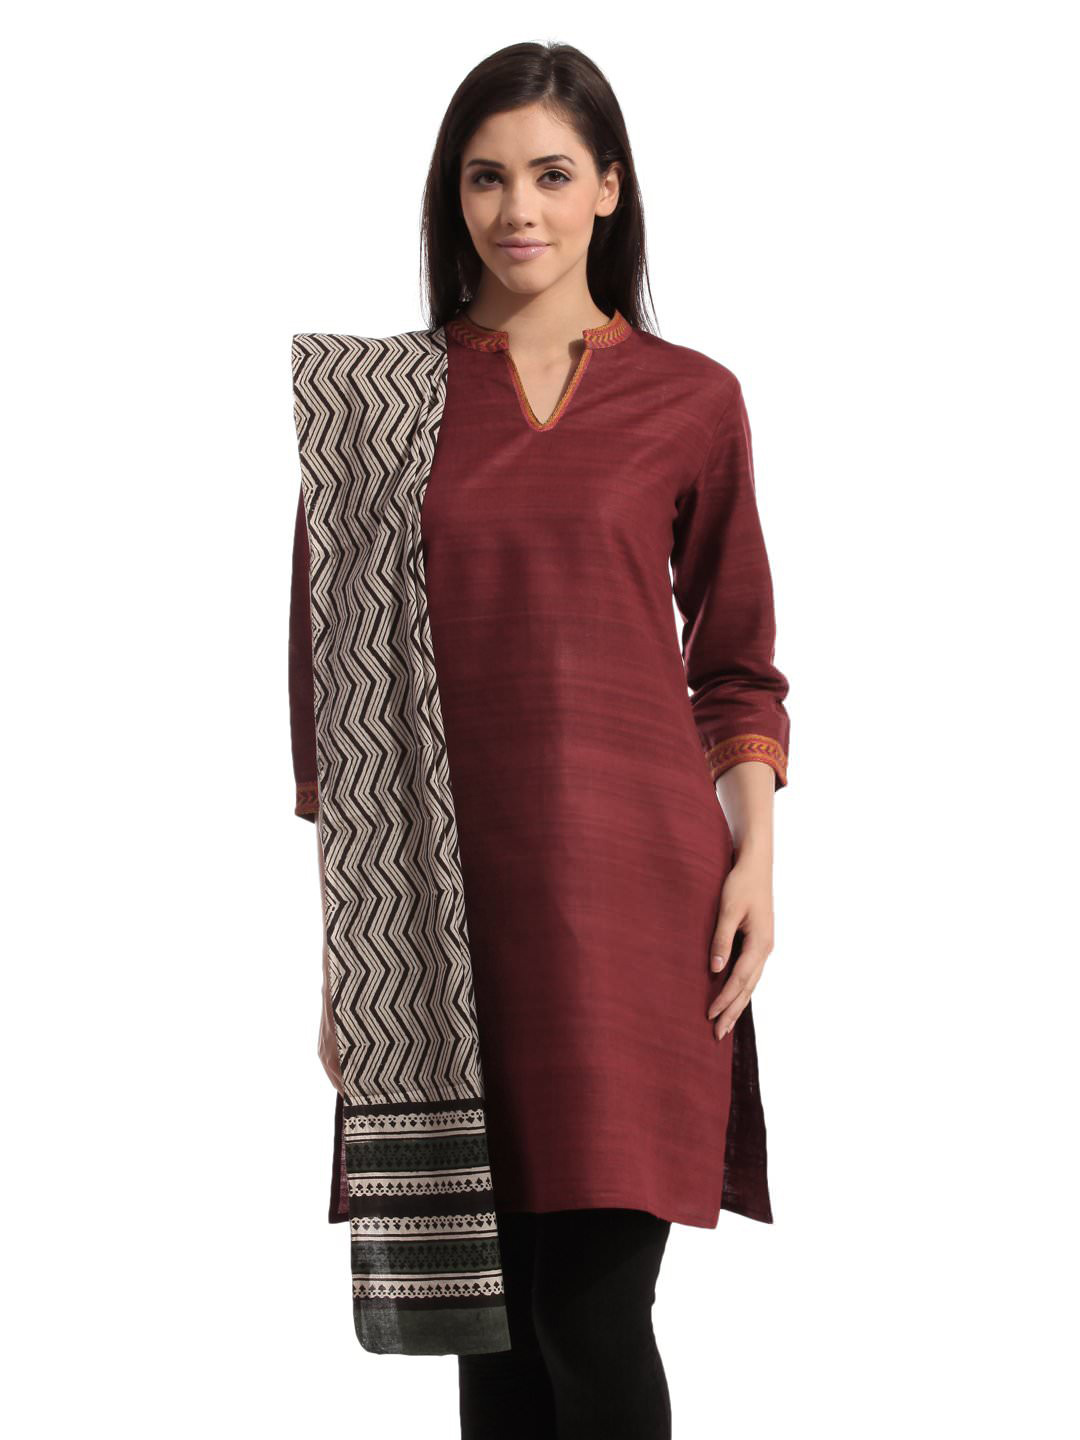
Fabindia Women Printed Black Stole
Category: Accessories / Stoles / Stoles
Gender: Women
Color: Black
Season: Summer 2012
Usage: Ethnic